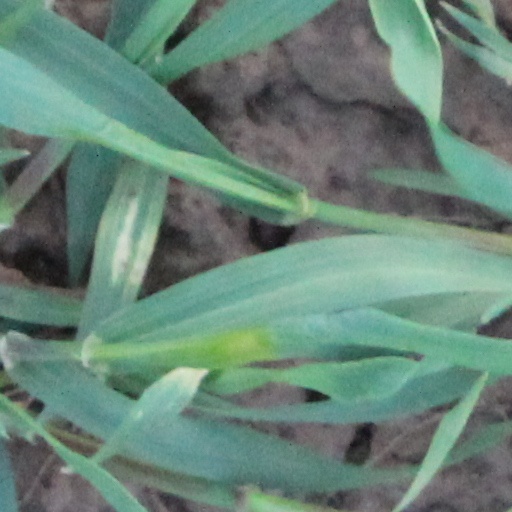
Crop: wheat